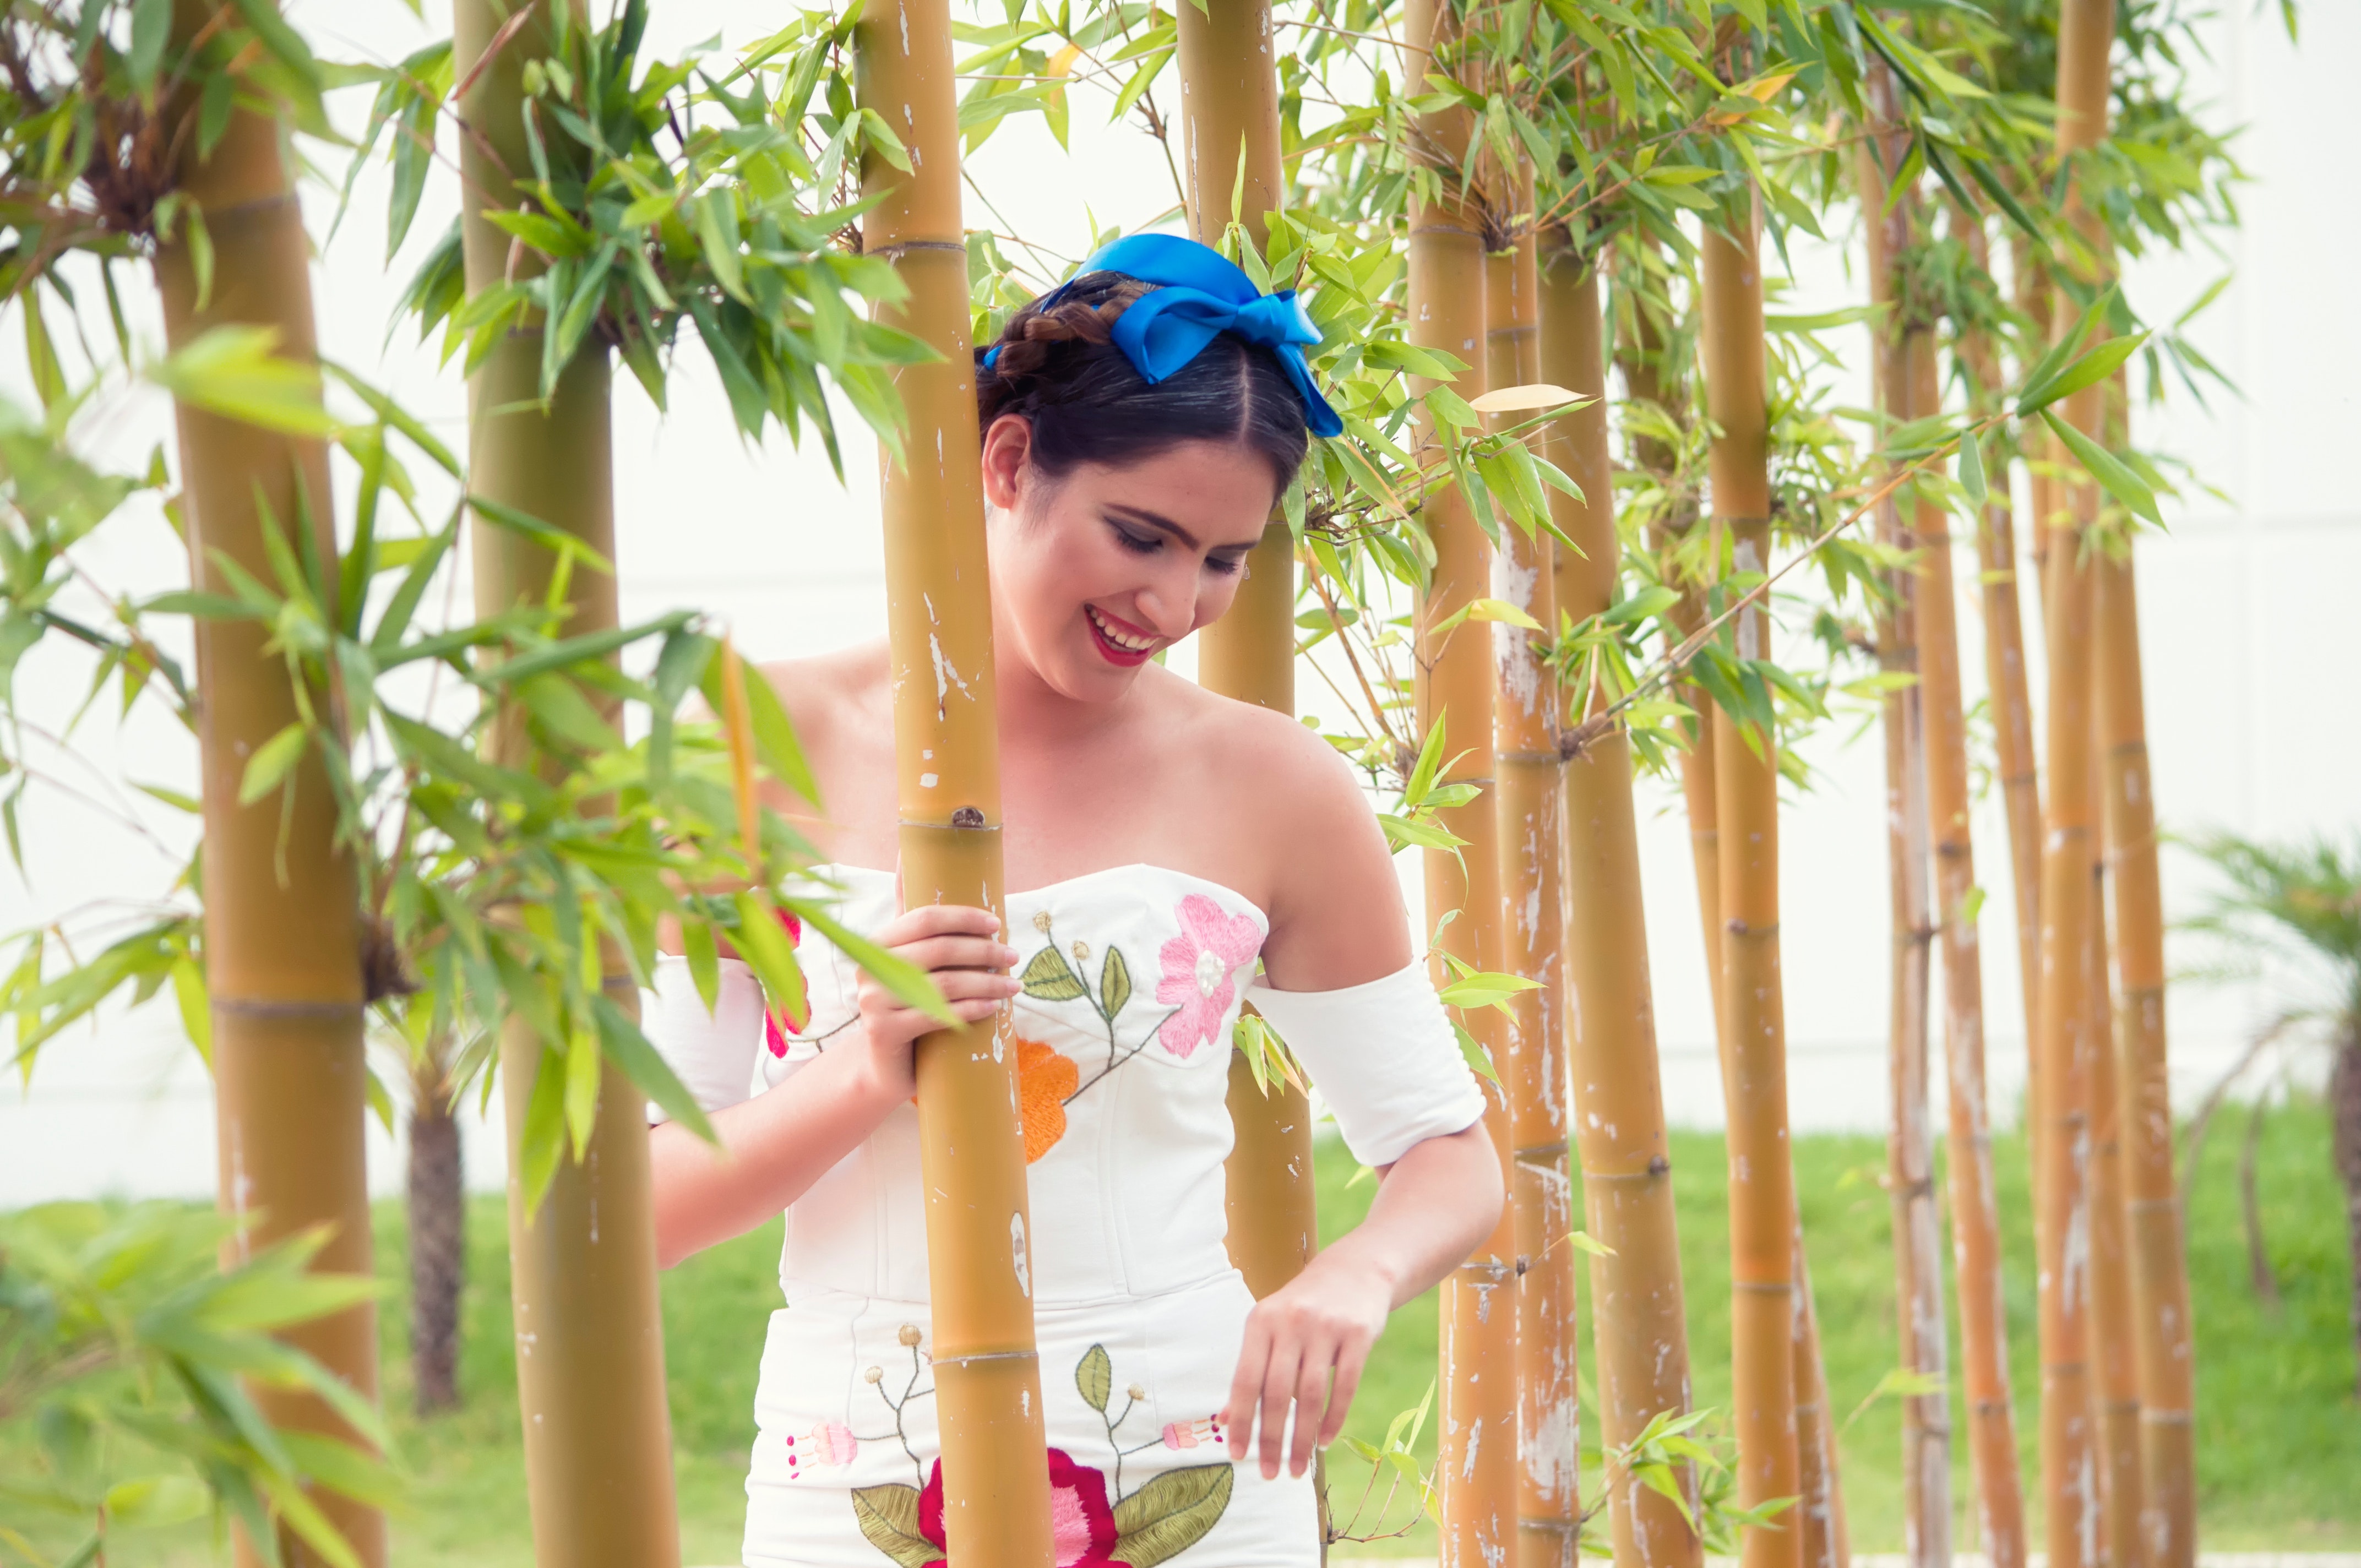
beauty, dress, photo shoot, headpiece, photography, tree, bride, plant, wedding dress, hair accessory